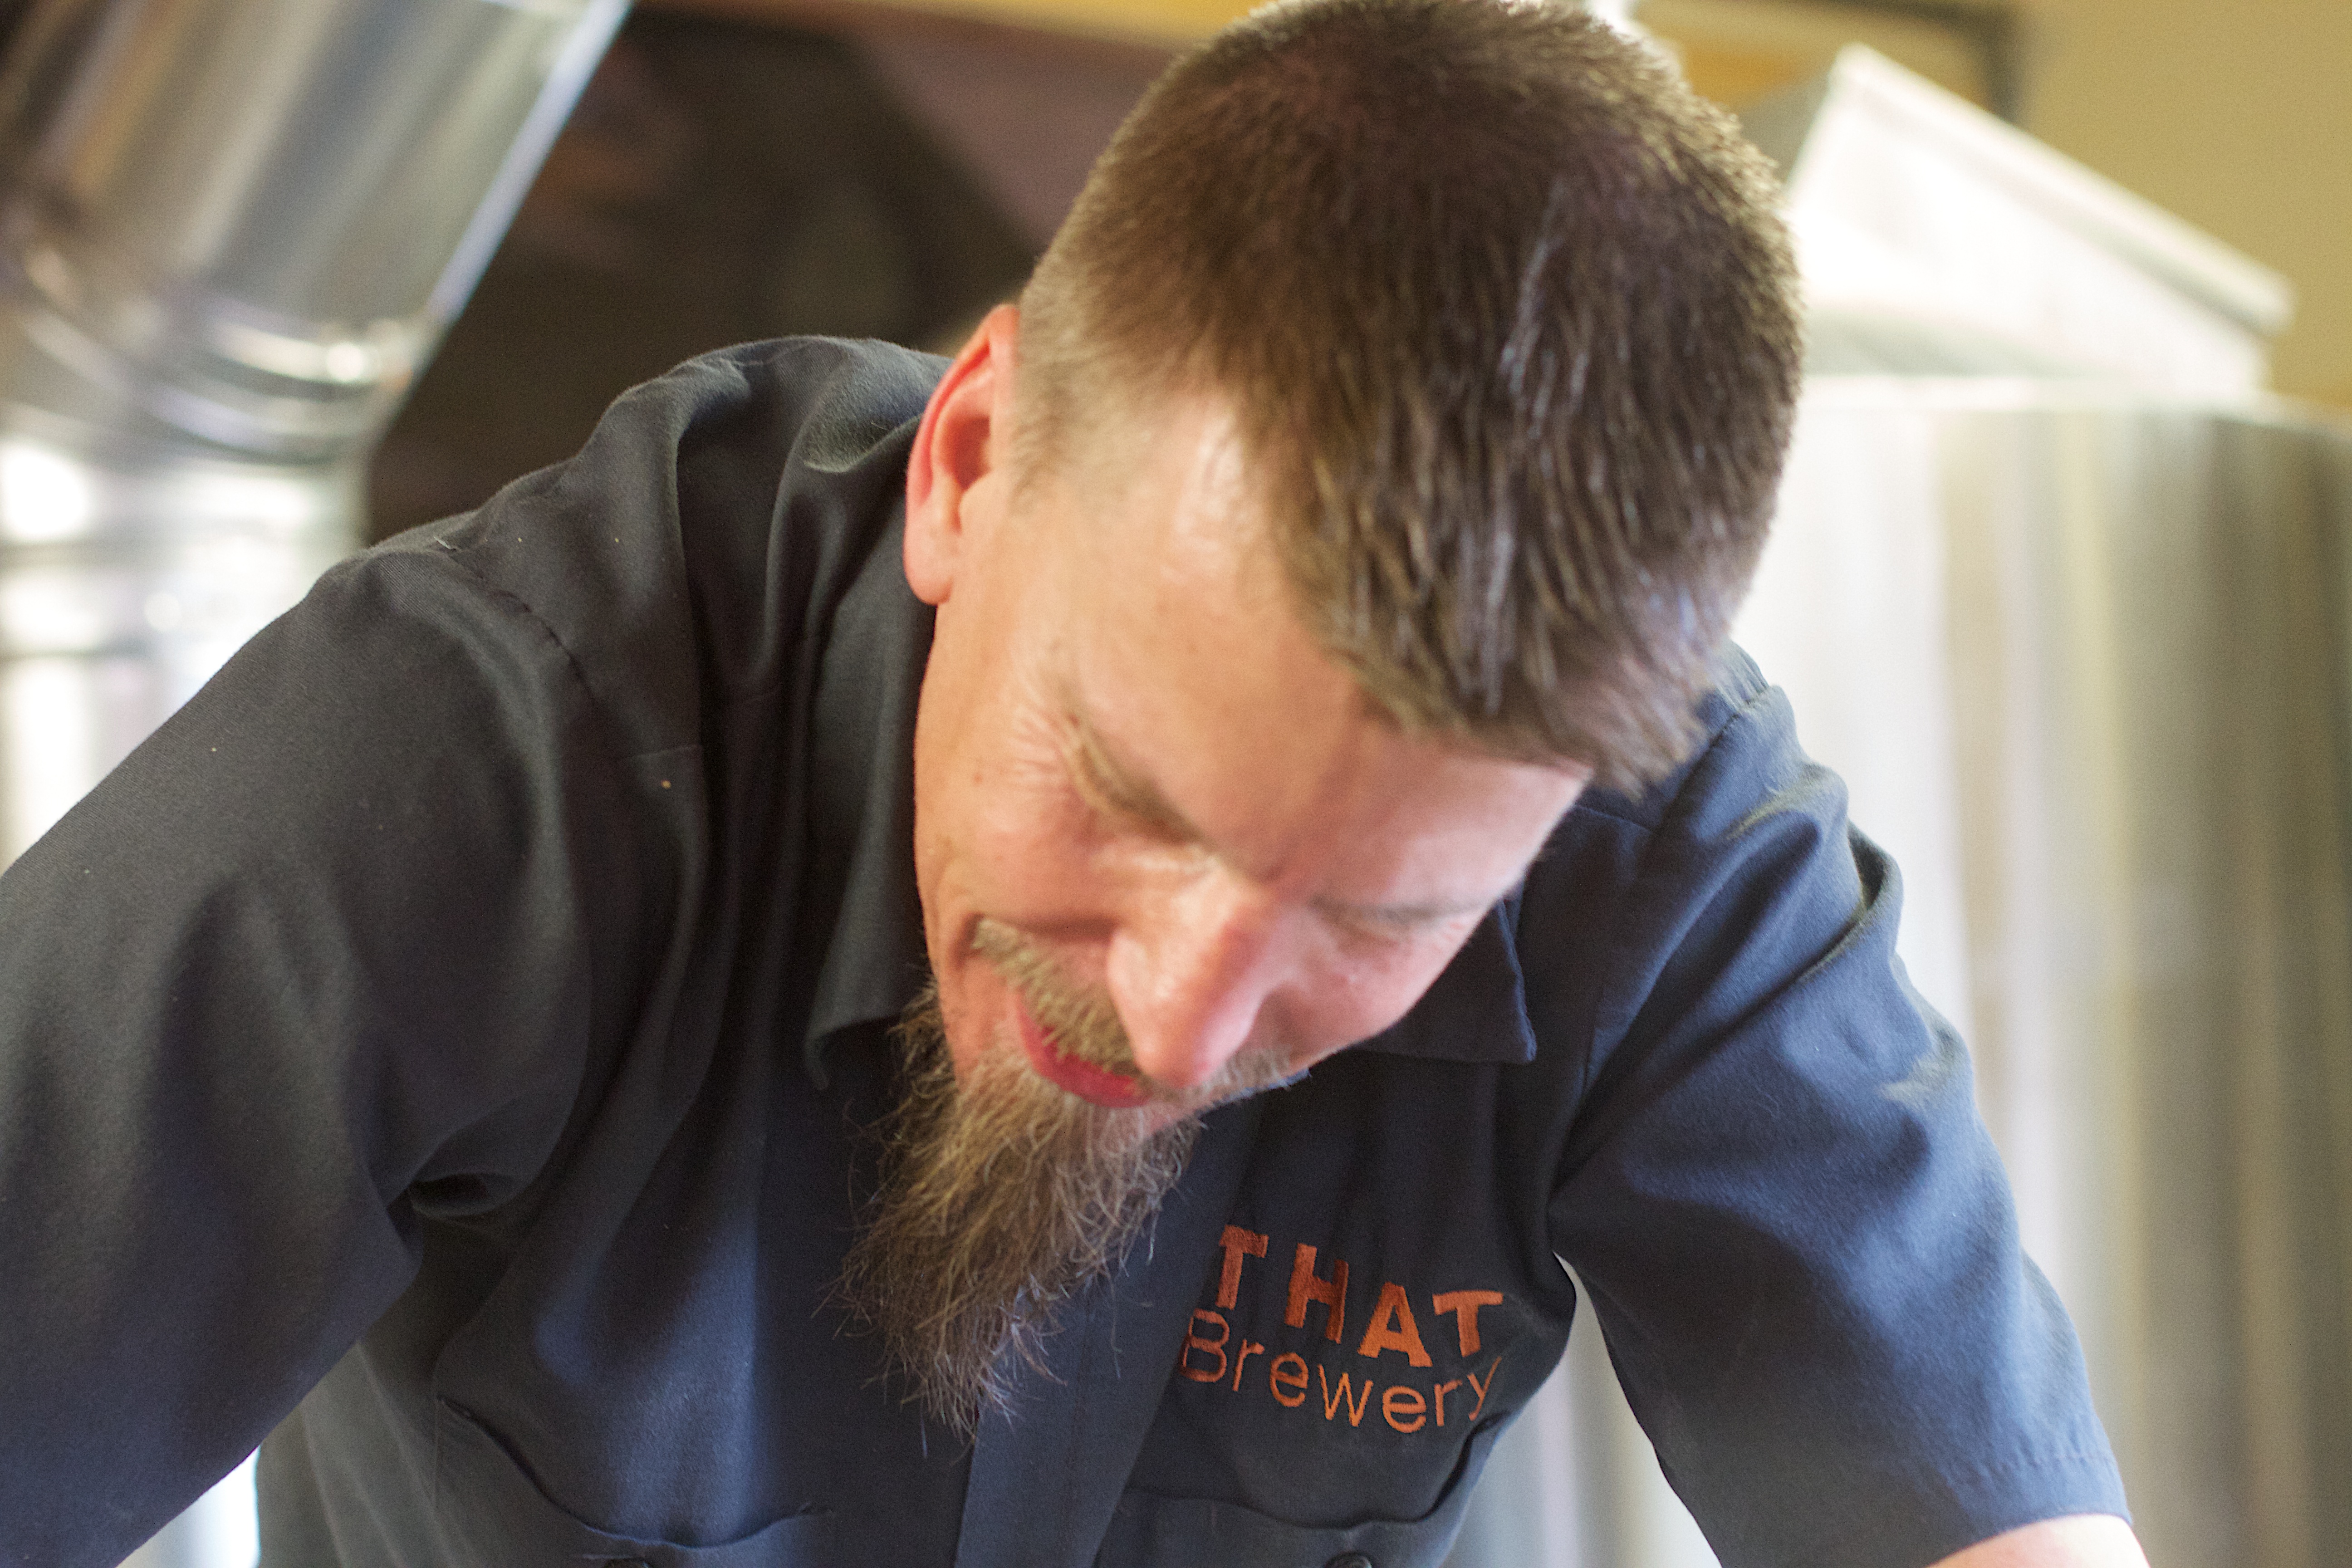
man, person, male, beer, thatbrewery, interaction, sense, facial hair